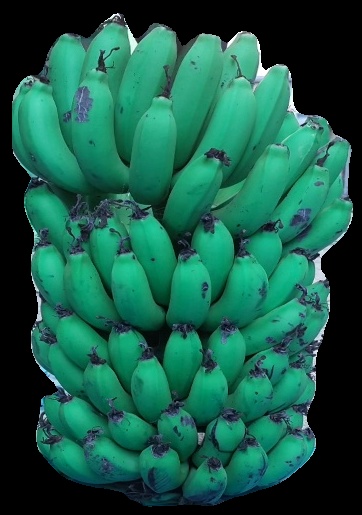
Variety: pachbale
Grade: grade2